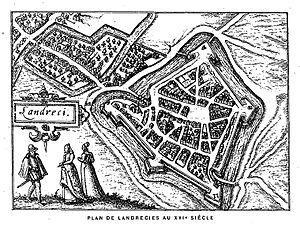
Plan de Landrecies au XVI siècle
Le siège de Landrecies de 1543 constitue le premier d'une série de sièges historiques sur la ville.